Derrick Walton

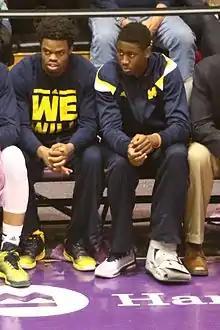
When Walton and Caris LeVert were sidelined for the season in January 2015, the 2014–15 Wolverines began to struggle.

Walton opened the season with a career-high 22 points against Hillsdale College on November 15. On November 29, he was sidelined with an undetermined toe injury against Nicholls State. On December 9, Walton set a career high with 4 steals in a loss against Eastern Michigan. On December 22, Walton posted a career high of 9 assists against Coppin State. In the January 17 win vs. Northwestern, Walton made a career-high four three-point field goals. On January 20 against Rutgers in the first game after Caris LeVert (the team's leader in scoring, rebounding, assists, steals and minutes) was lost for the season, Walton scored a team-high 12 points, including 10 as Michigan rallied from a 42–37 deficit to assume a 52–44 lead with just 32.5 seconds left. The 10 points included two three-pointers that tied the score at 42 and gave Michigan a 45–42 lead and 4 free throws in the final minute. On January 24, Walton scored a team-high 17 points and hit a three-pointer with 1.3 seconds to go against (AP #6/Coaches #5) Wisconsin to tie the game and send it to overtime, but Michigan eventually lost. On January 27, Walton was removed from the lineup prior to the game due to a sore toe as Michigan defeated Nebraska. He then missed the final 12 games of the season due to the toe injury.